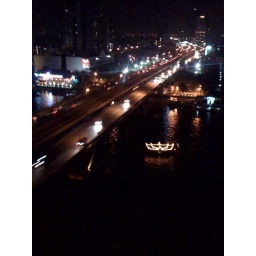
View from the 15th floor on the bridge near Saphan Thaksin station.